The Permanent Picture

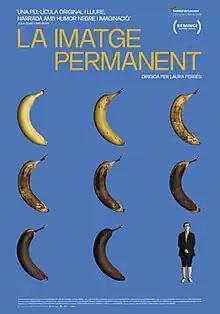
Theatrical release poster

The Permanent Picture is a 2023 Spanish-French drama film directed by Laura Ferrés in her feature debut, from a screenplay written by Ferrés with the collaboration of Carlos Vermut and Ulises Porra. It stars newcomers María Luengo and Rosario Ortega.